Grey-headed fish eagle

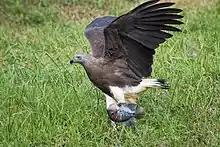
Grey-headed fish eagle with a freshly caught tilapia fish.

The calls of the grey-headed fish eagle include a gurgling "awh-awhr" and "chee-warr" repeated 5–6 times, an owlish "ooo-wok", "ooo-wok", "ooo-wok", a nasally honking "uh-wuk" and a loud high pitched scream. These begin as subdued low short notes each succeeding one more strongly upturned and more strident then previous then dying away again and are uttered from a perch or on the wing. Fledglings give a longer nasal "uuuw-whaar" that starts low and subdued then becomes, louder and higher and strident. During the breeding season becomes quite vocal, with calls being loud and far carrying, often calling also at night.